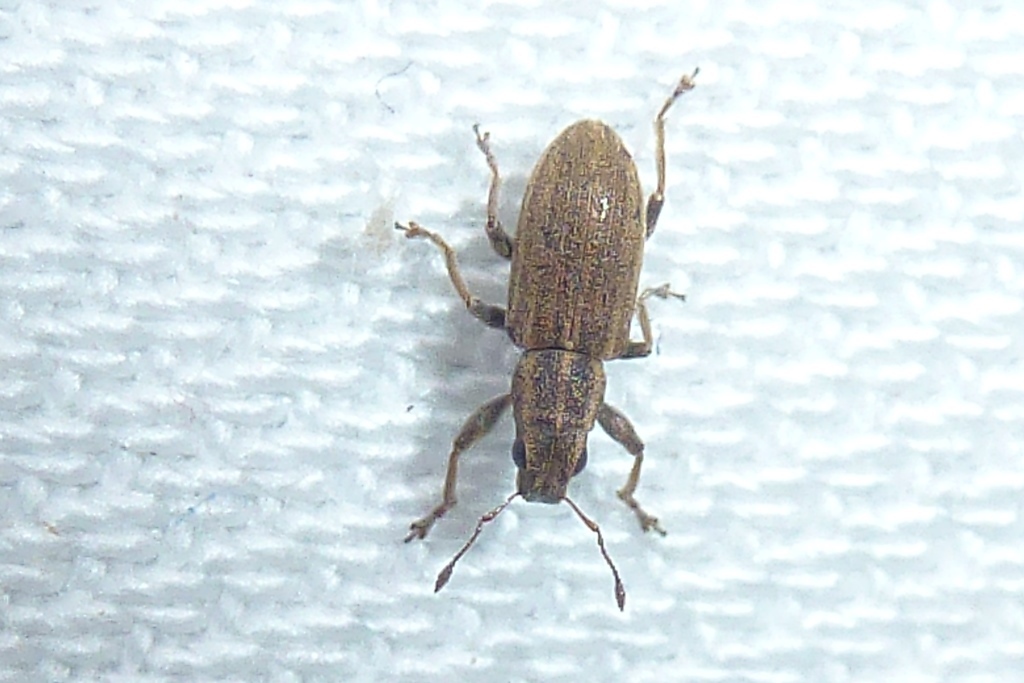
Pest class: pea_leaf_weevil